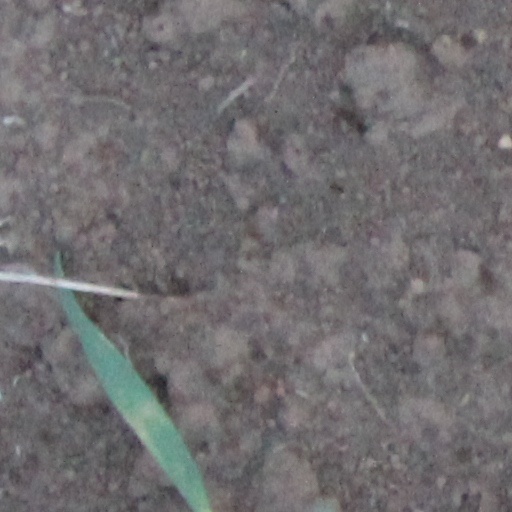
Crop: wheat